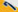
Number: 7